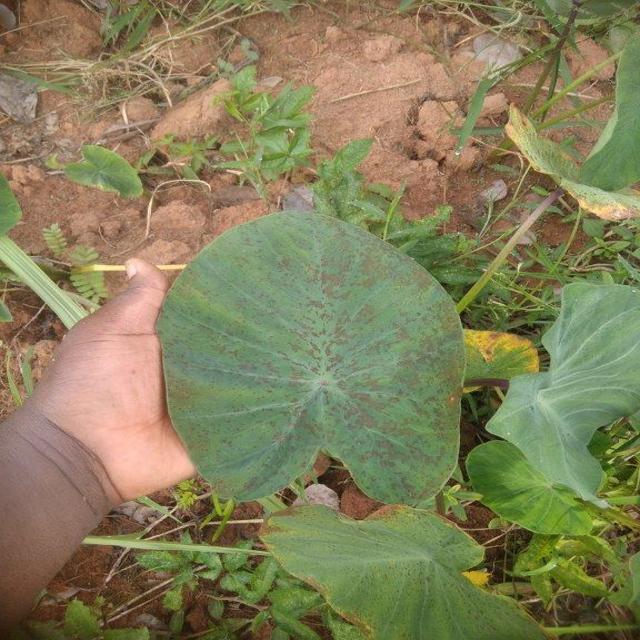
Label: Early_Blight